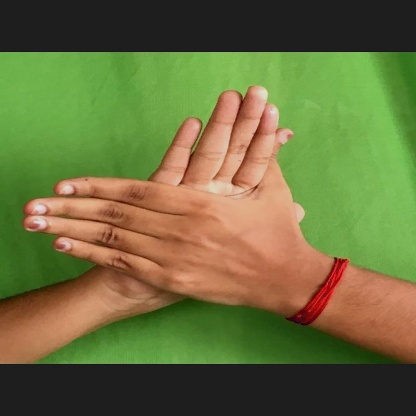
Mudra: Chakra